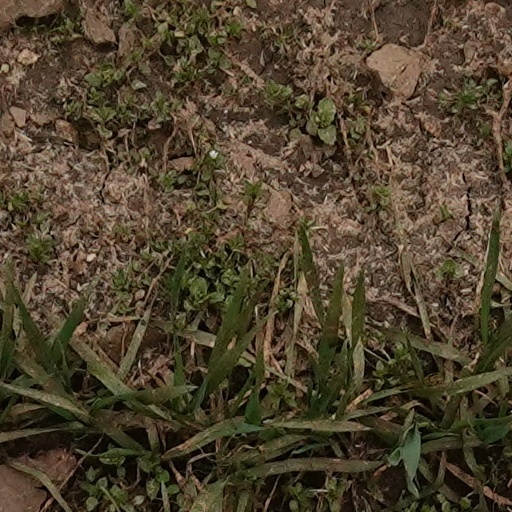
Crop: wheat